Mergoscia

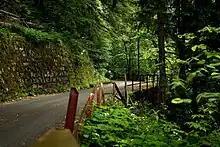
Old road to Mergoscia, built in 1900

Mergoscia is first mentioned in 1061 as "Mergossia", though this comes from a copy of the original from 1402. In 1300 it was mentioned as "Mergosia". In 1313, Mergoscia split from the "Vicinanza" of Minusio and Brione. However, the majority of the common property of the former "vicinanza" remained undivided until 1952. To avoid paying a tithe to the nobles of Locarno, at the beginning of the 15th century, the village split from Locarno to join the valley community of Verzasca and Valle Maggia.